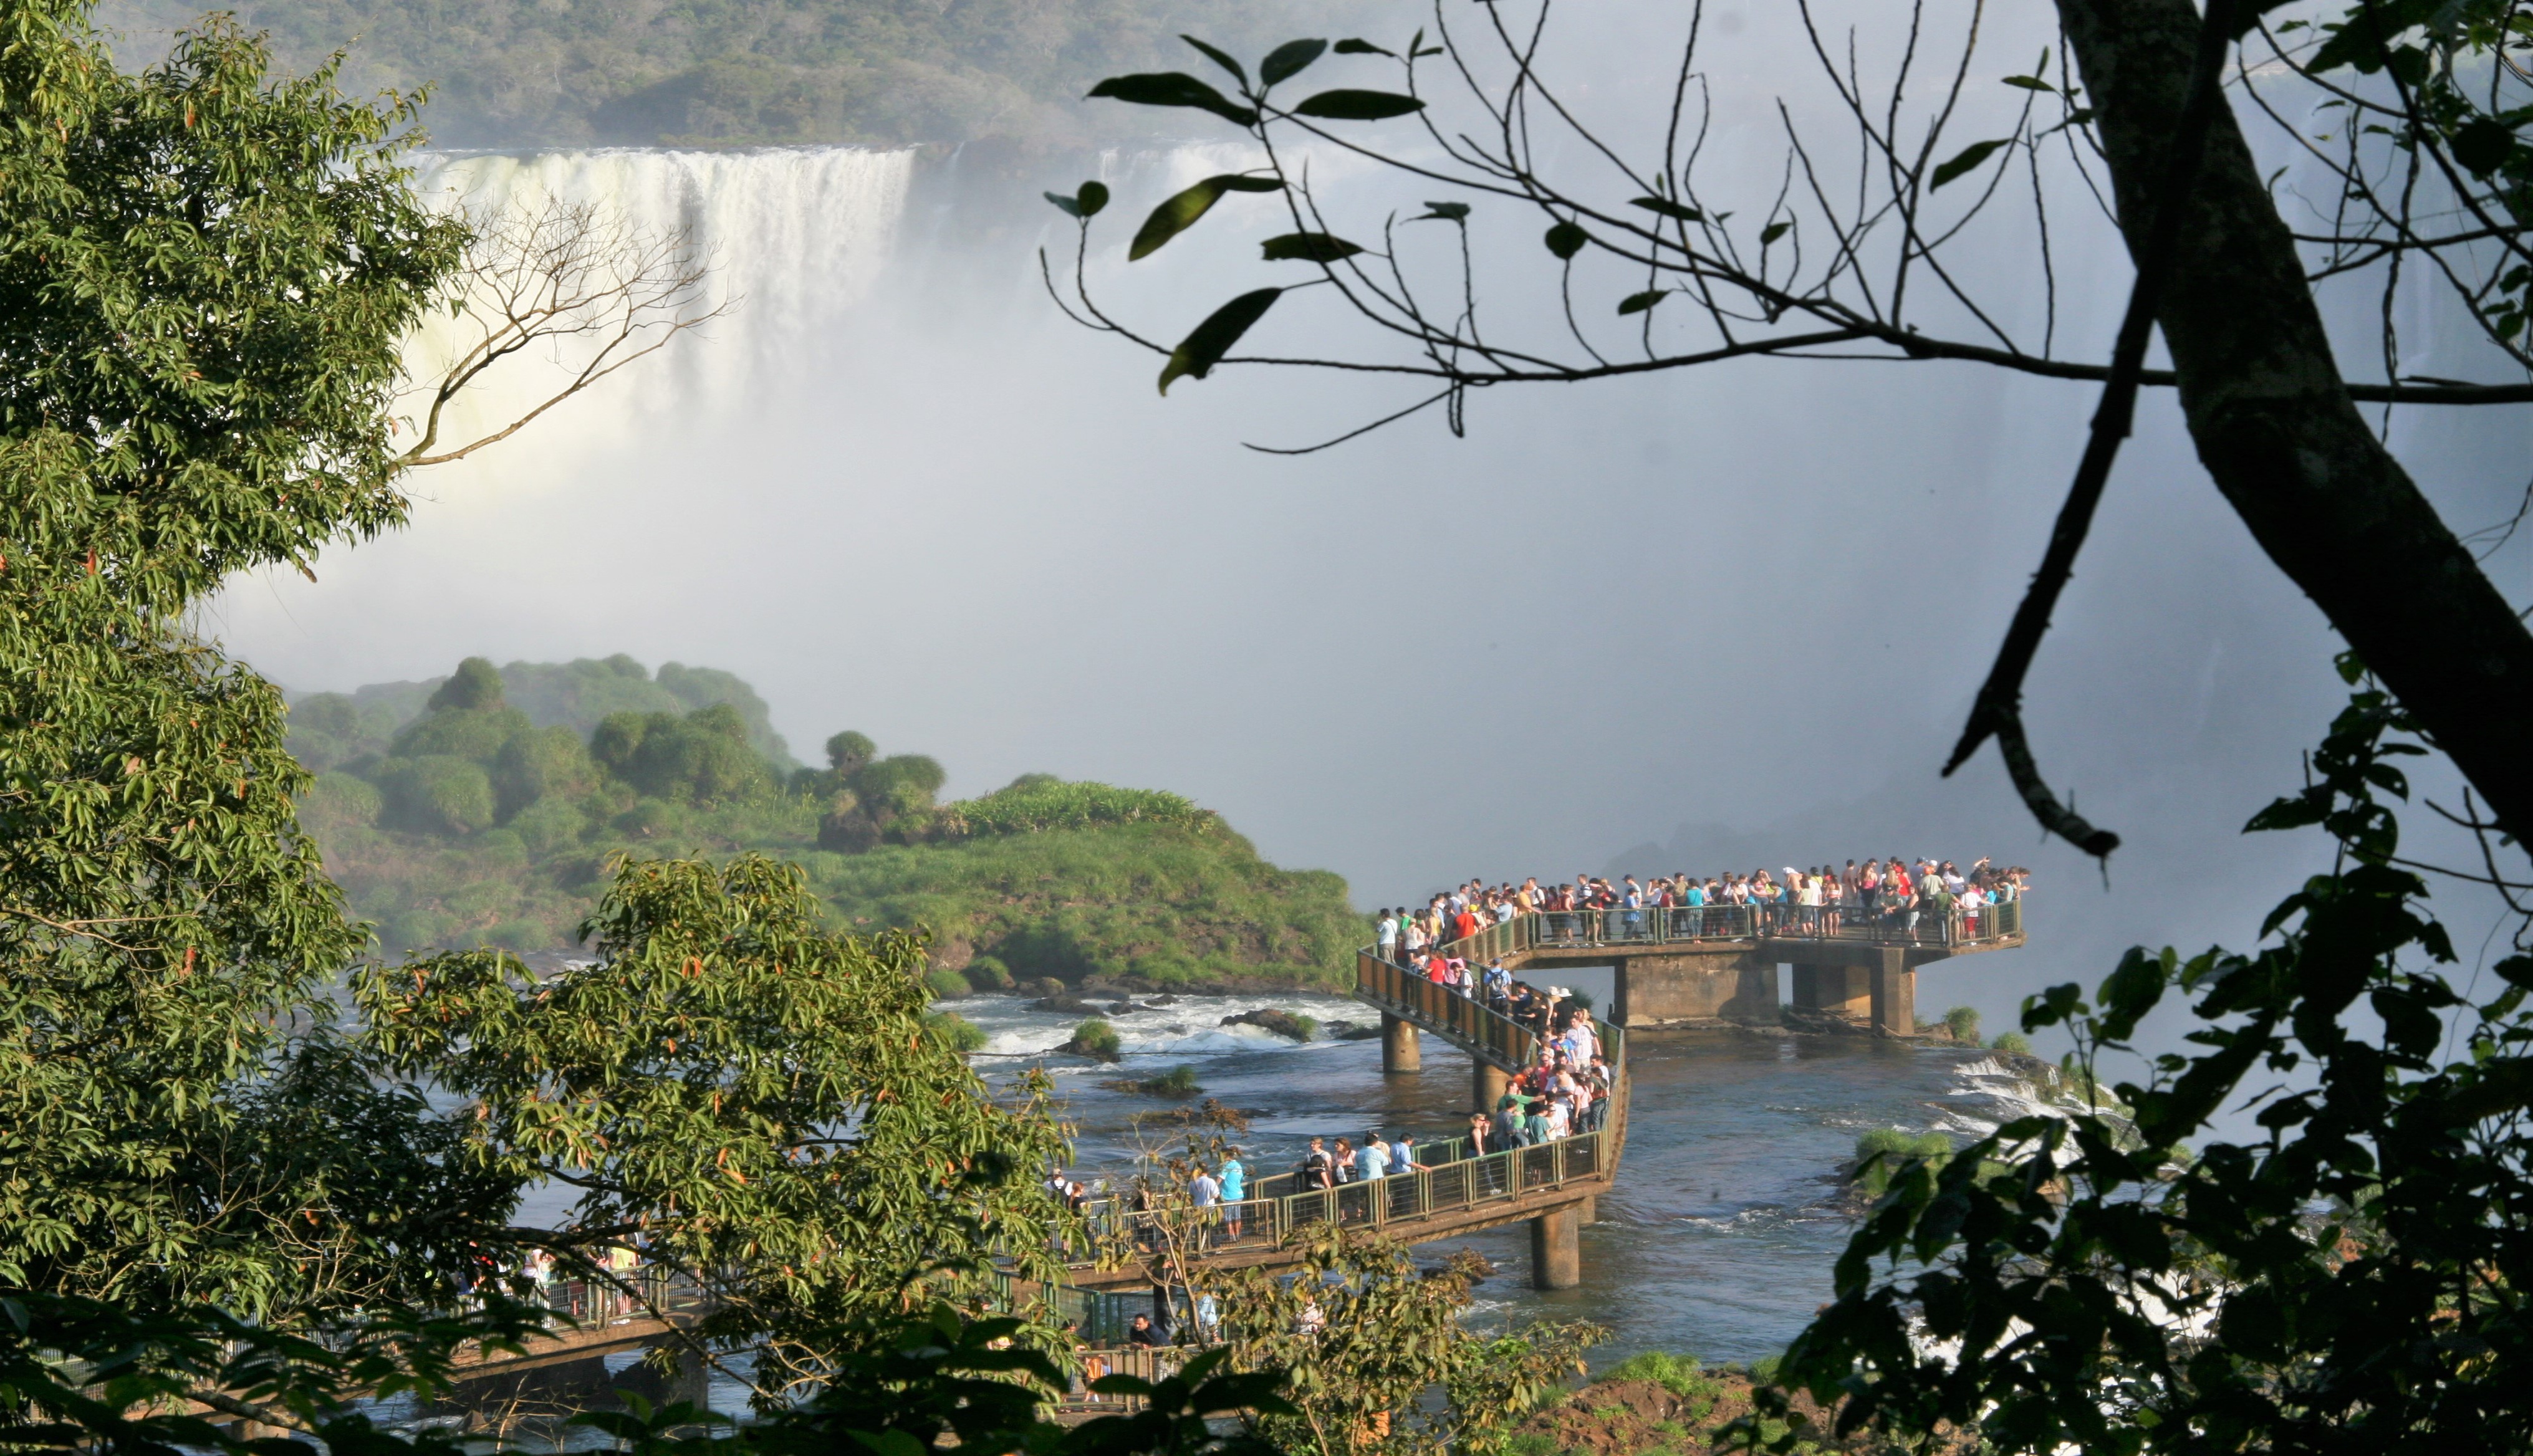
tree, people, flower, river, tourism, tour, tourist attraction, brazil, viewpoint, iguazu falls